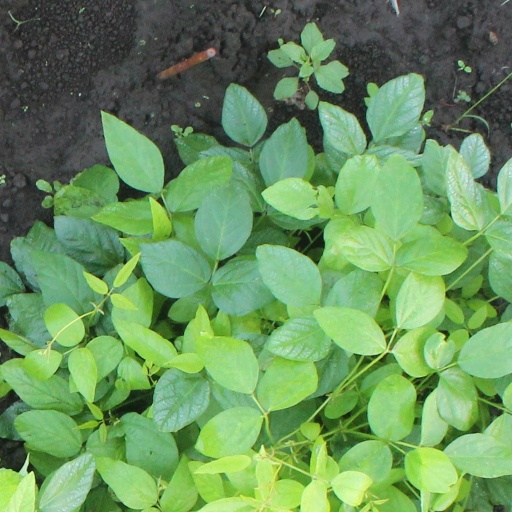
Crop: soybean